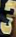
Number: 3